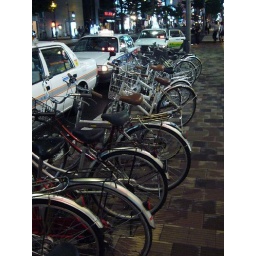
Like Asahikawa, there are bucket loads of street bikes parked around the city of Sapporo.